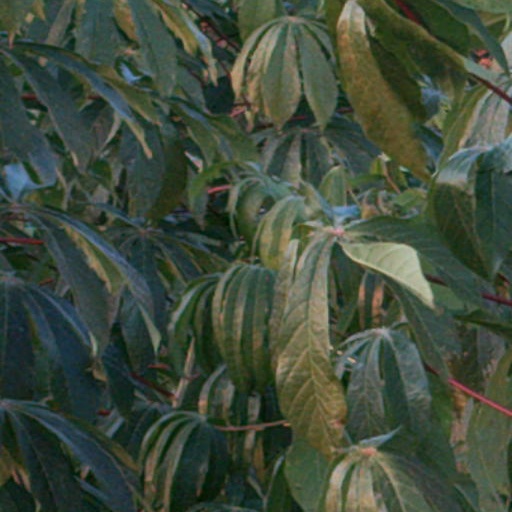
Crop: cassava